Freddie Muller

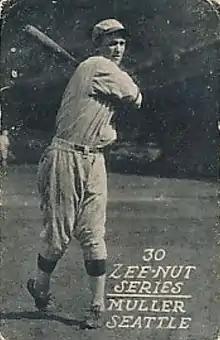

Frederick William Muller (December 21, 1907 – October 20, 1976) was an infielder in Major League Baseball. Listed at , 170 lb., Muller batted and threw right-handed. He was born in Newark, California, son of German immigrants George and Mary Muller.